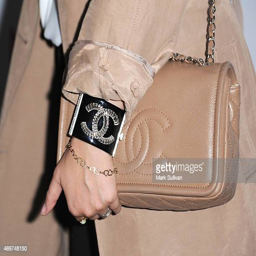
purse and bracelet detail at awards